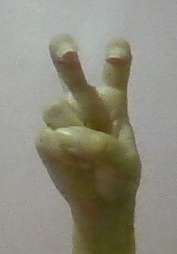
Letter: toot